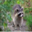
Label: raccoon